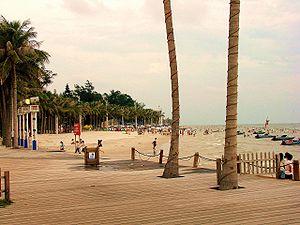
La plage principale de Beihai, plage d'une ville de la région autonome du Guangxi située dans l'une des régions les plus au sud de la Chine, est surnommée "silver beach". Ce n'est pas la seule plage de Beihai mais c'est néanmoins la plus connue.
Beihai est une ville du sud de la région autonome Zhuang du Guangxi en Chine.